Laguna de Manialtepec

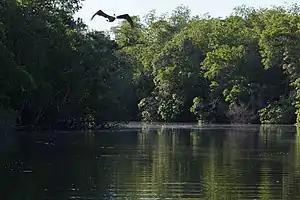

The Laguna de Manialtepec is a coastal lagoon about 18 km west of Puerto Escondido in the State of Oaxaca, Mexico. The name, from Náhuatl "manial" ('spring') and "tepec" ('hill'), means 'hill where water is born'. Access to the lagoon by car is via Federal Highway 200 or by boat from Puerto Escondido. The lagoon is 15 km long with patches of leafy jungle and mangroves that reach 15 meters of height in some places . The lagoon opens to the sea during the rainy season at a place known as Puerto Suelo or El Carnero.